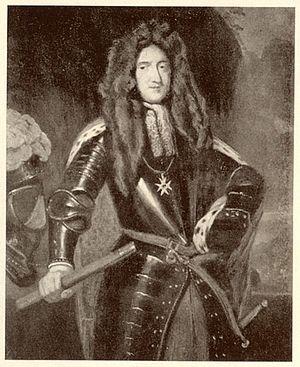
Le prince Georges-Frédéric de Waldeck était un feld-maréchal allemand et un général néerlandais.